Baghdad

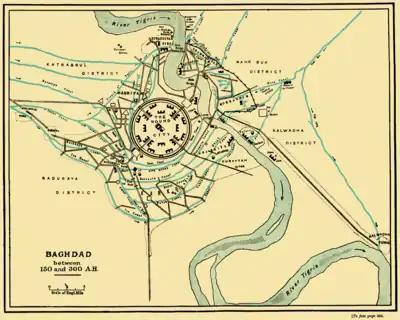

After the fall of the Umayyads, the victorious Abbasids sought a new capital. On 30 July 762, the Caliph Al-Mansur commissioned Baghdad's construction, guided by the Iranian Barmakids. He believed Baghdad was ideal for ruling the Islamic Empire. Historian al-Tabari recorded a prophecy from Christian monks about a leader named Miklas building a great city in the area, and Al-Mansur, who was once called Miklas, saw this as a good omen. He expressed deep affection for the site, declaring it would be the home of his dynasty.